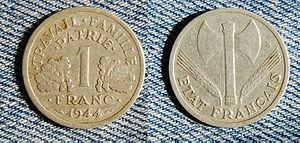
Le « Franc algérien », officiellement appelé « Franc de la région économique d'Algérie », est une ancienne monnaie utilisée en Algérie française de 1848 à 1962, puis en Algérie indépendante de 1962 à 1964, 1 « franc » se subdivisait en 100 « centimes ».